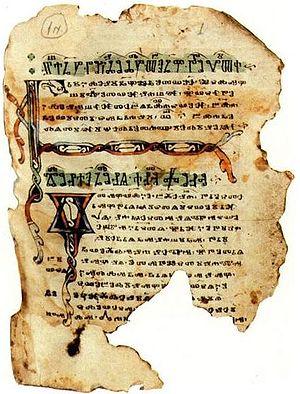
L'alphabet glagolitique est le plus ancien alphabet slave. Il était utilisé dans la Grande-Moravie mais il a été inventé par les frères Cyrille et Méthode au monastère de Polychron. Il tire son nom du vieux mot slave glagoljati qui signifie « dire ». Il est couramment utilisé, au Moyen Âge, en Croatie, en Bulgarie ou au Monténégro, sporadiquement au Royaume de Bohême. Au cours du Xᵉ siècle, l'alphabet cyrillique a progressivement remplacé l'alphabet glagolitique par substitution aux lettres glagolitiques des lettres grecques correspondantes, même si le cyrillique a gardé après quelques modifications certaines lettres étrangères à l'alphabet grec, comme Ж, Ч, Ш, Щ, Џ, З, Ћ, Ђ...
Le vieux-slave ou vieux-bulgare est la plus ancienne langue slave qui soit attestée.